Jaquelín García

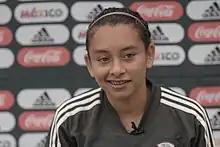
Cruz in 2016

Jaquelín García Cruz (born 23 December 1997), is a Mexican professional football winger who currently plays for Atlas F.C. of the Liga MX Femenil.